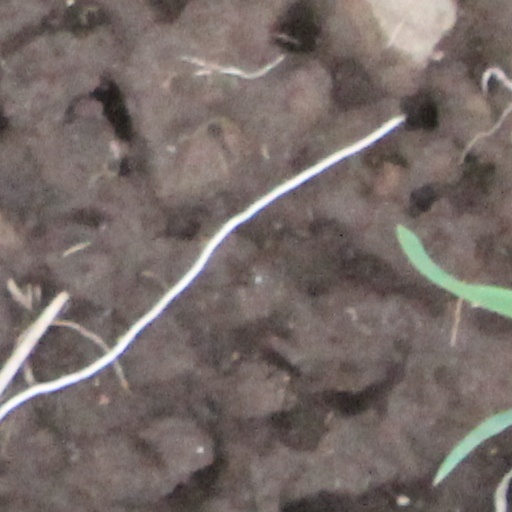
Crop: wheat